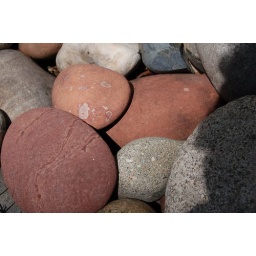
Western river rocks in a range of colors and textures